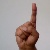
The image shows a hand gesture representing the letter 'D' in Indian Sign Language.